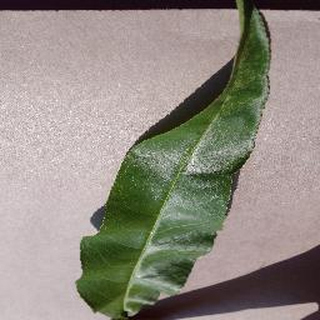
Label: healthy_peach